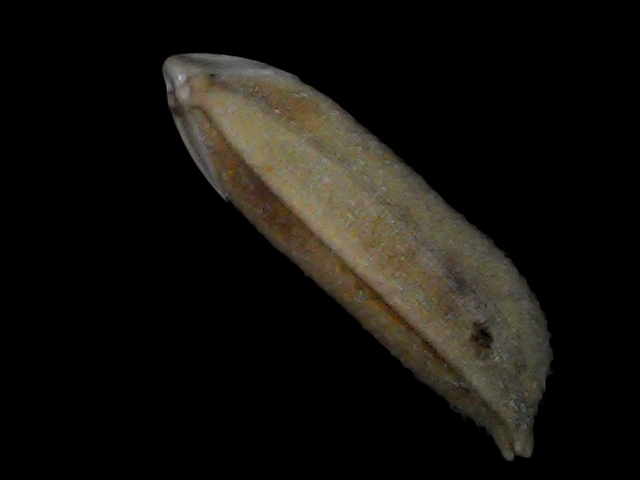
Rice variety: Bd87